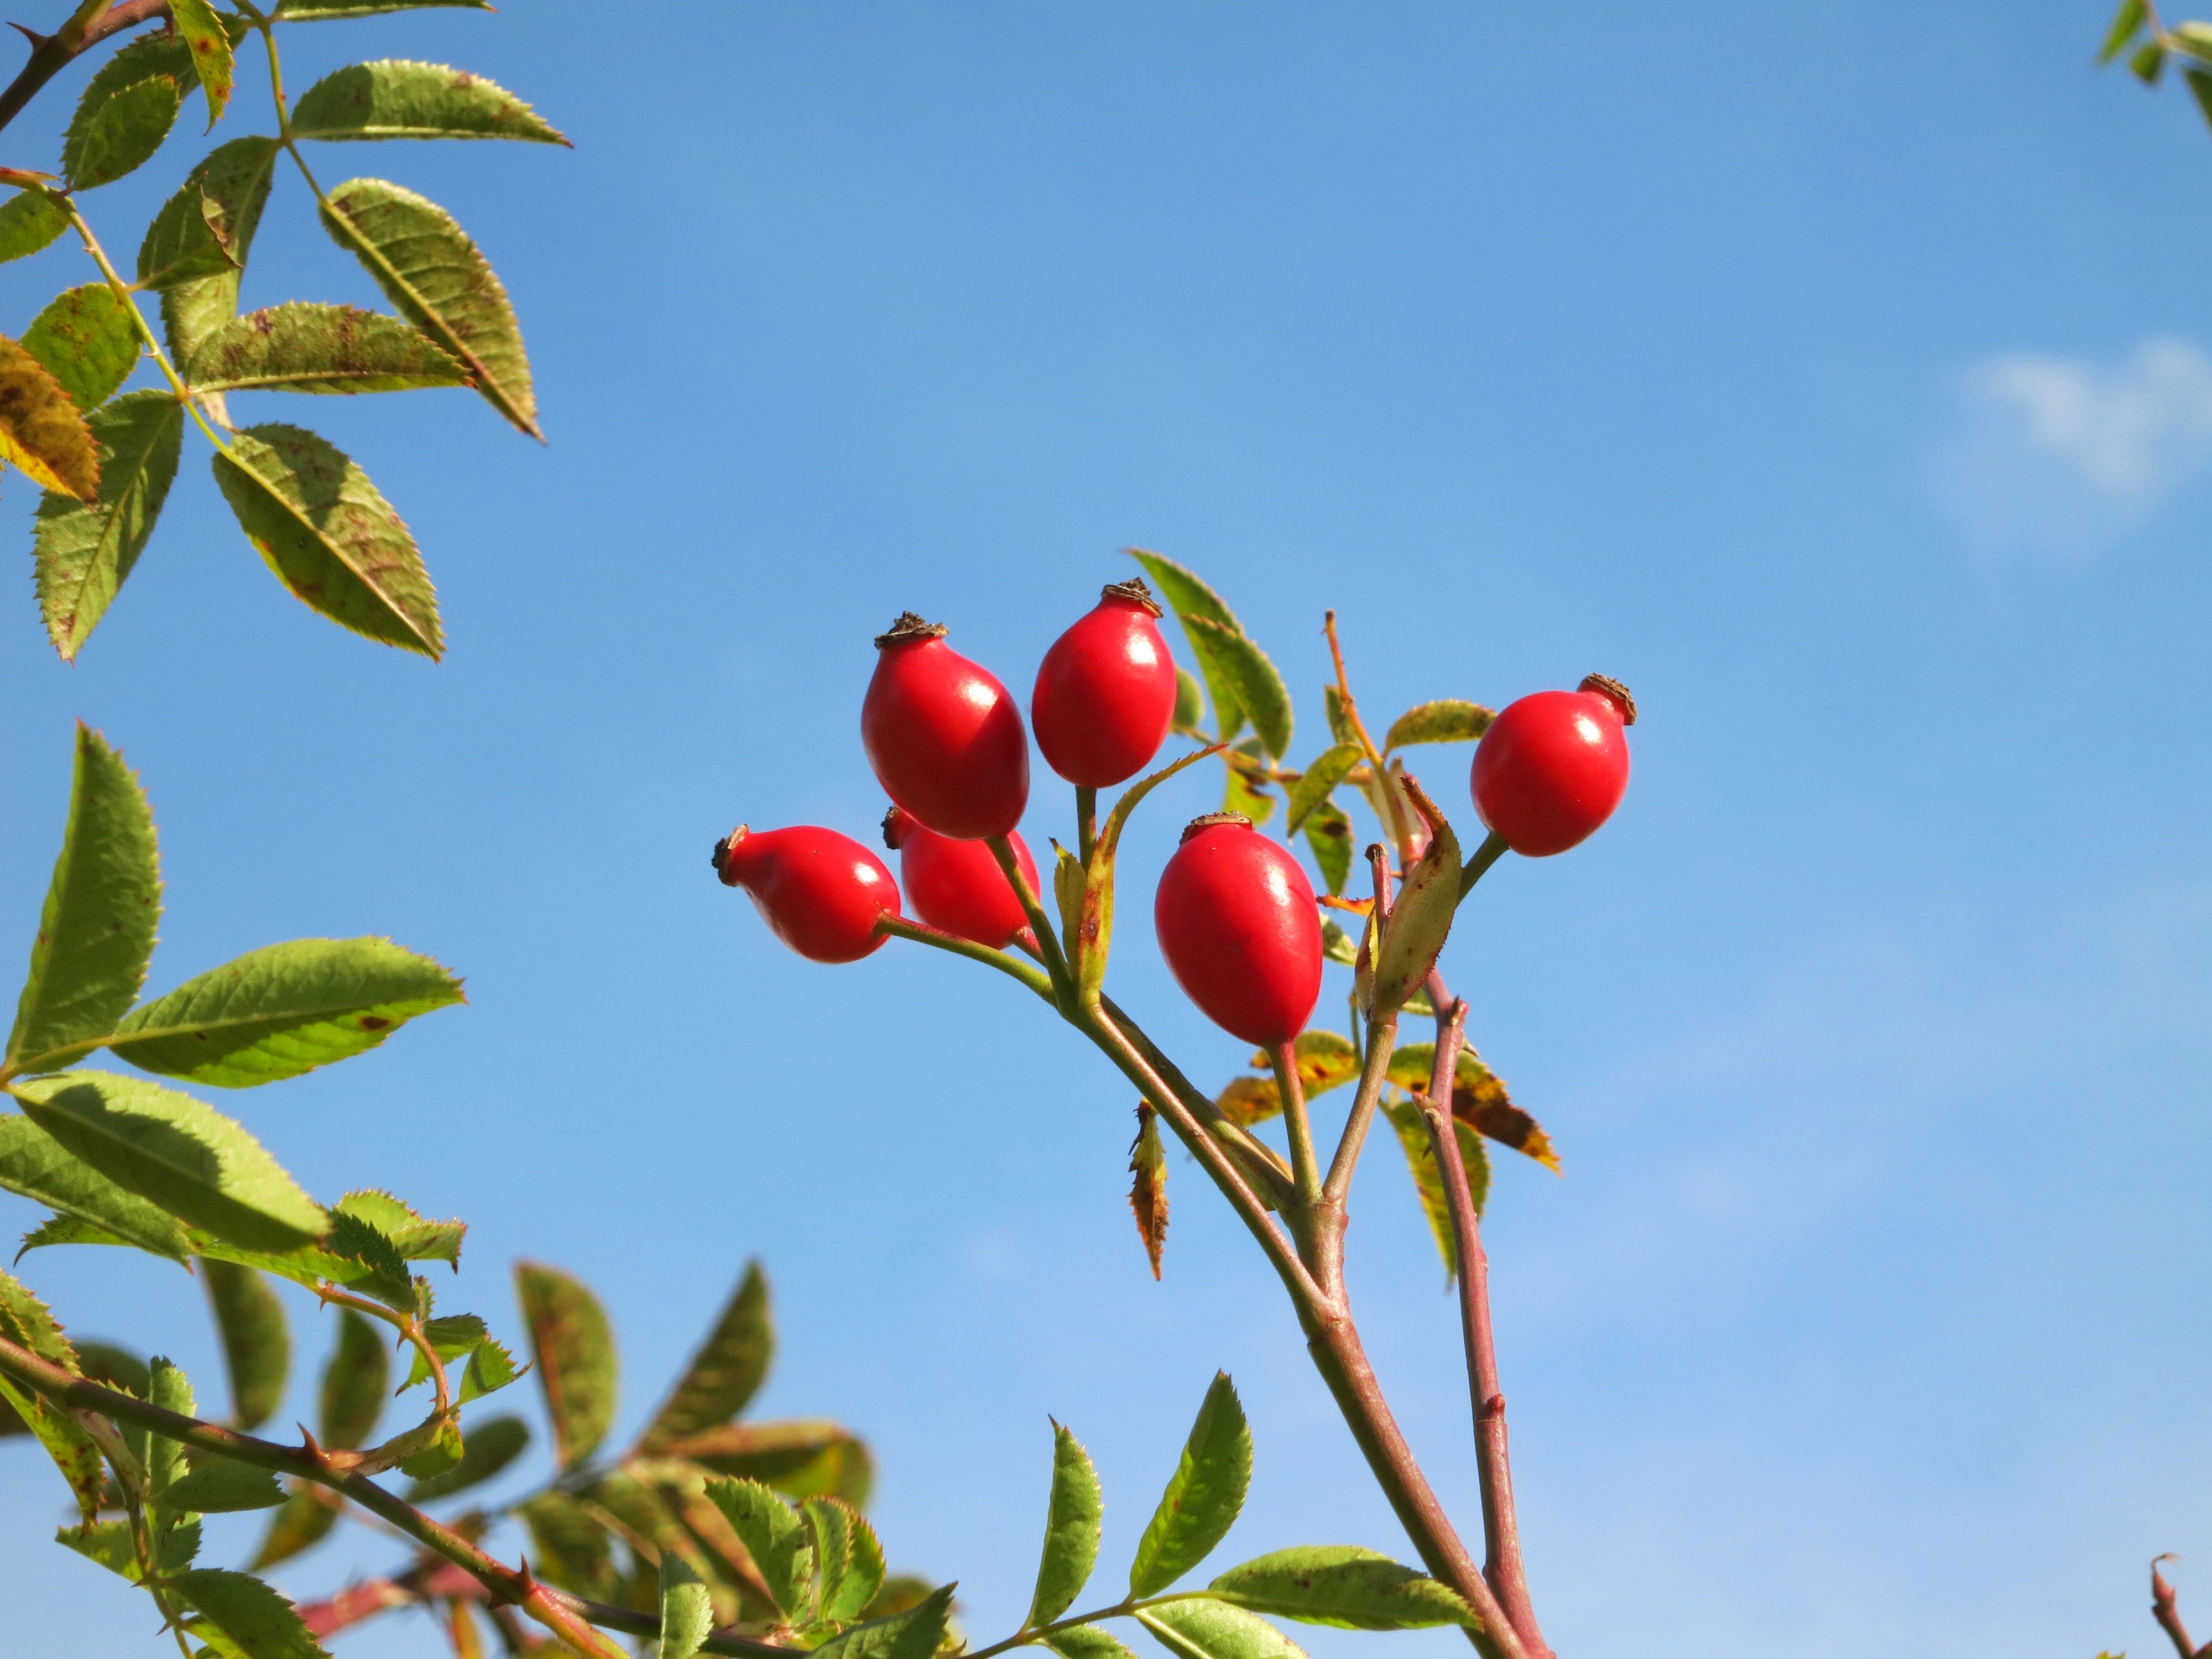
tree, nature, branch, plant, sky, meadow, fruit, berry, fall, flower, ripe, wild, bush, rose, food, green, red, herb, produce, natural, autumn, fresh, blue, medicine, healthy, flora, season, twig, vitamin, leaves, shrub, october, organic, rosehip, rose hip, bio, herbal, dog rose, rose hips, rosa canina, medicinal, flowering plant, rose family, land plant